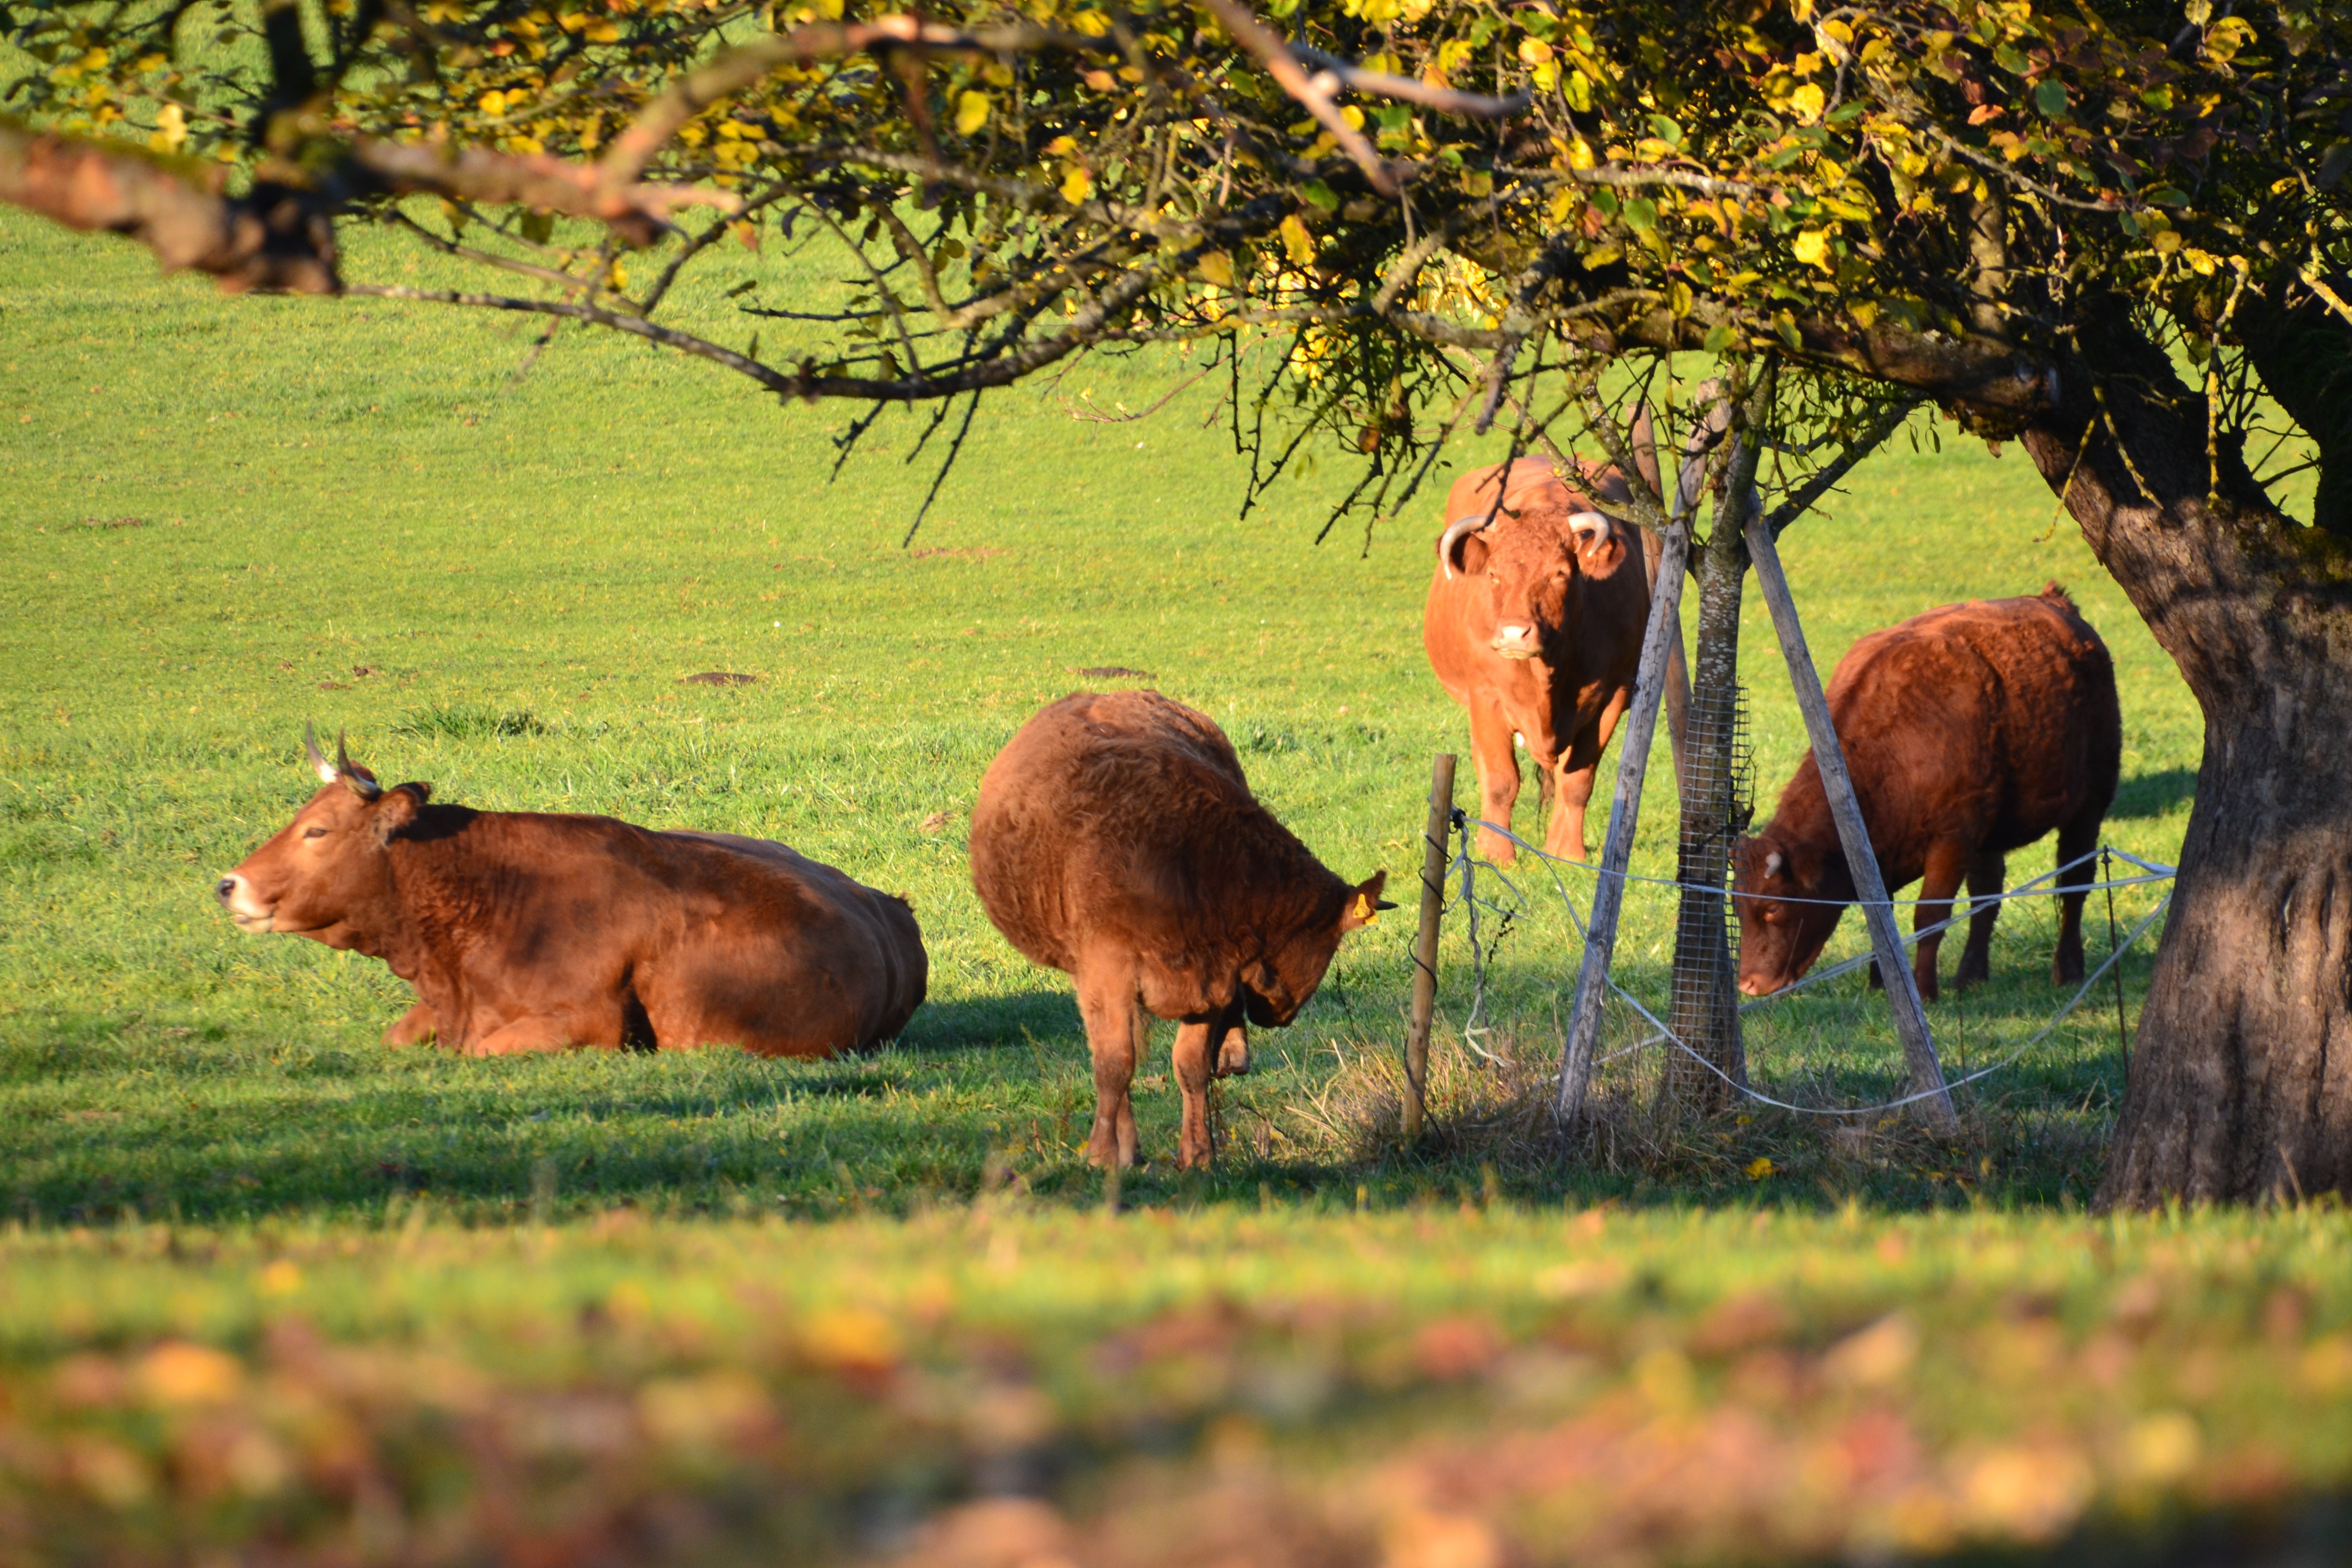
tree, nature, grass, farm, meadow, prairie, fall, flower, country, wildlife, deer, cow, cattle, herd, pasture, grazing, autumn, mammal, fauna, grassland, rural area, cattle like mammal